Instituto Nacional de Estatística (Portugal)

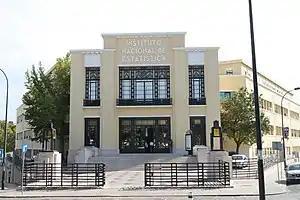
INE's headquarters in Lisbon.

The Instituto Nacional de Estatística or INE (Portuguese for 'National Institute for Statistics') is the government office for national statistics of Portugal. In the English language it is also branded as Statistics Portugal.